Slovene dialects

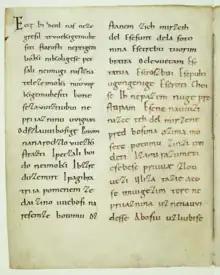
The Freising manuscripts, written in Alpine Slavic

Northwestern Alpine Slavic formed in what is today southern Austria and eastern Italy and was initially showing signs of it actually being a West Slavic language, but the Southeastern was closer to Western Kajkavian and Chakavian, and was actually derived from the Southwestern Alpine-Western Panonian-Littoral South Slavic, from which Western Kajkavian and Chakavian were also formed. They already featured some changes: In southeastern Alpine Slovene, , , , and got simplified into , , , and , respectively (PS "*modliti (sę)" "to pray, to beg", NWAS , SEAS , SS ). Proto-Slavic "*vy-" and "*jьz-", both meaning "from" did not both exist in Alpine Slavic anymore. Northwestern Alpine Slavic kept the *vy- while the Southeastern kept the other one (PS "*vy-bьrati" / "*jьz-bьrati" "to choose", NWAS , SEAS , SS ).